Mutiny Memorial

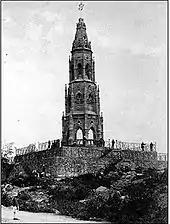
The Mutiny Memorial in 1870

The memorial was built in the Gothic style in red sandstone, with four tiers rising from an octagonal base. The lowest tier consists of seven faces containing memorial plaques and one face holding the stairs to the upper tiers.